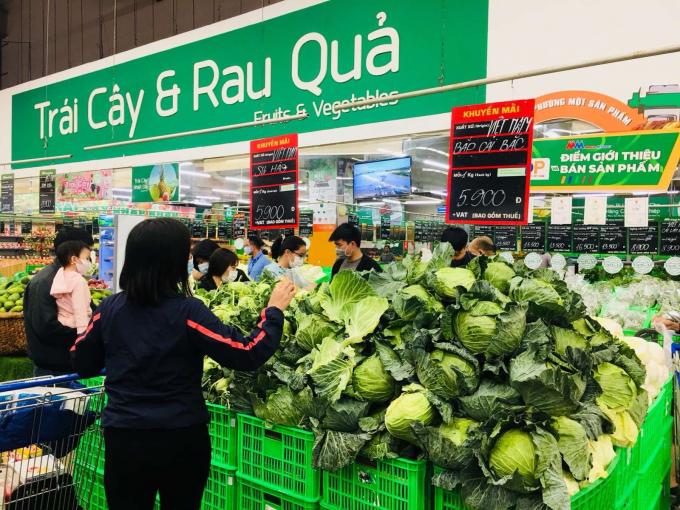
có một vài người đang đứng bên quầy bán rau củ quả